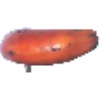
Label: Banana Red 1